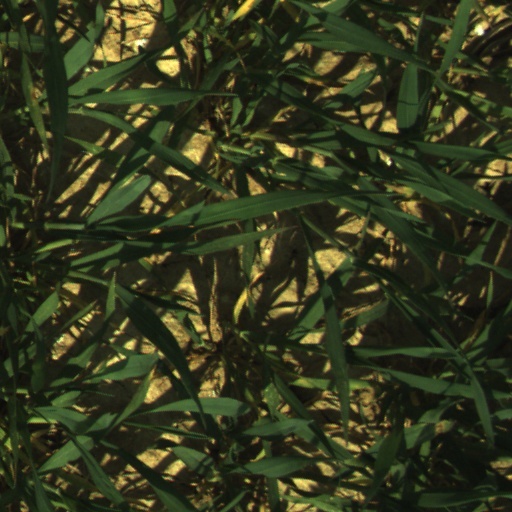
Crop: wheat